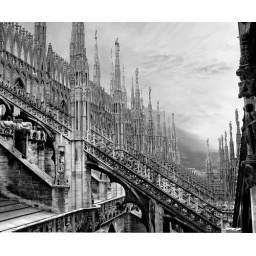
A picture taken on the roof of the Cathedral Duomo in Milan, Italy. A beautiful building with incredible workmanship.